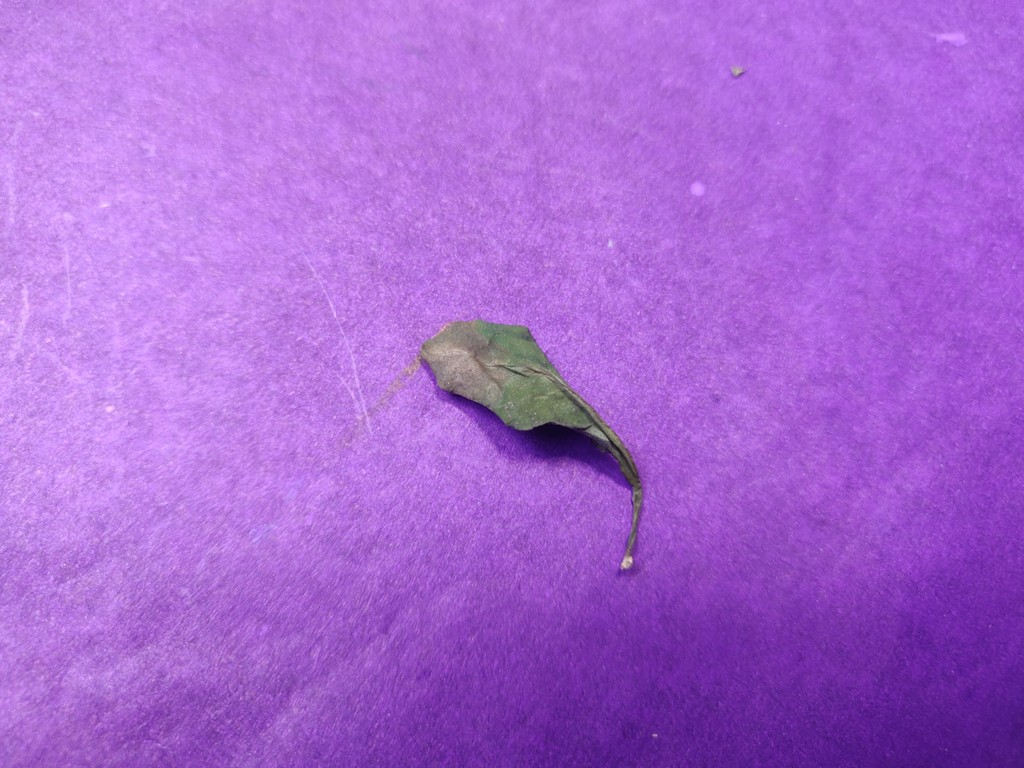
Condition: Dried
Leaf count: single
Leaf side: unknown